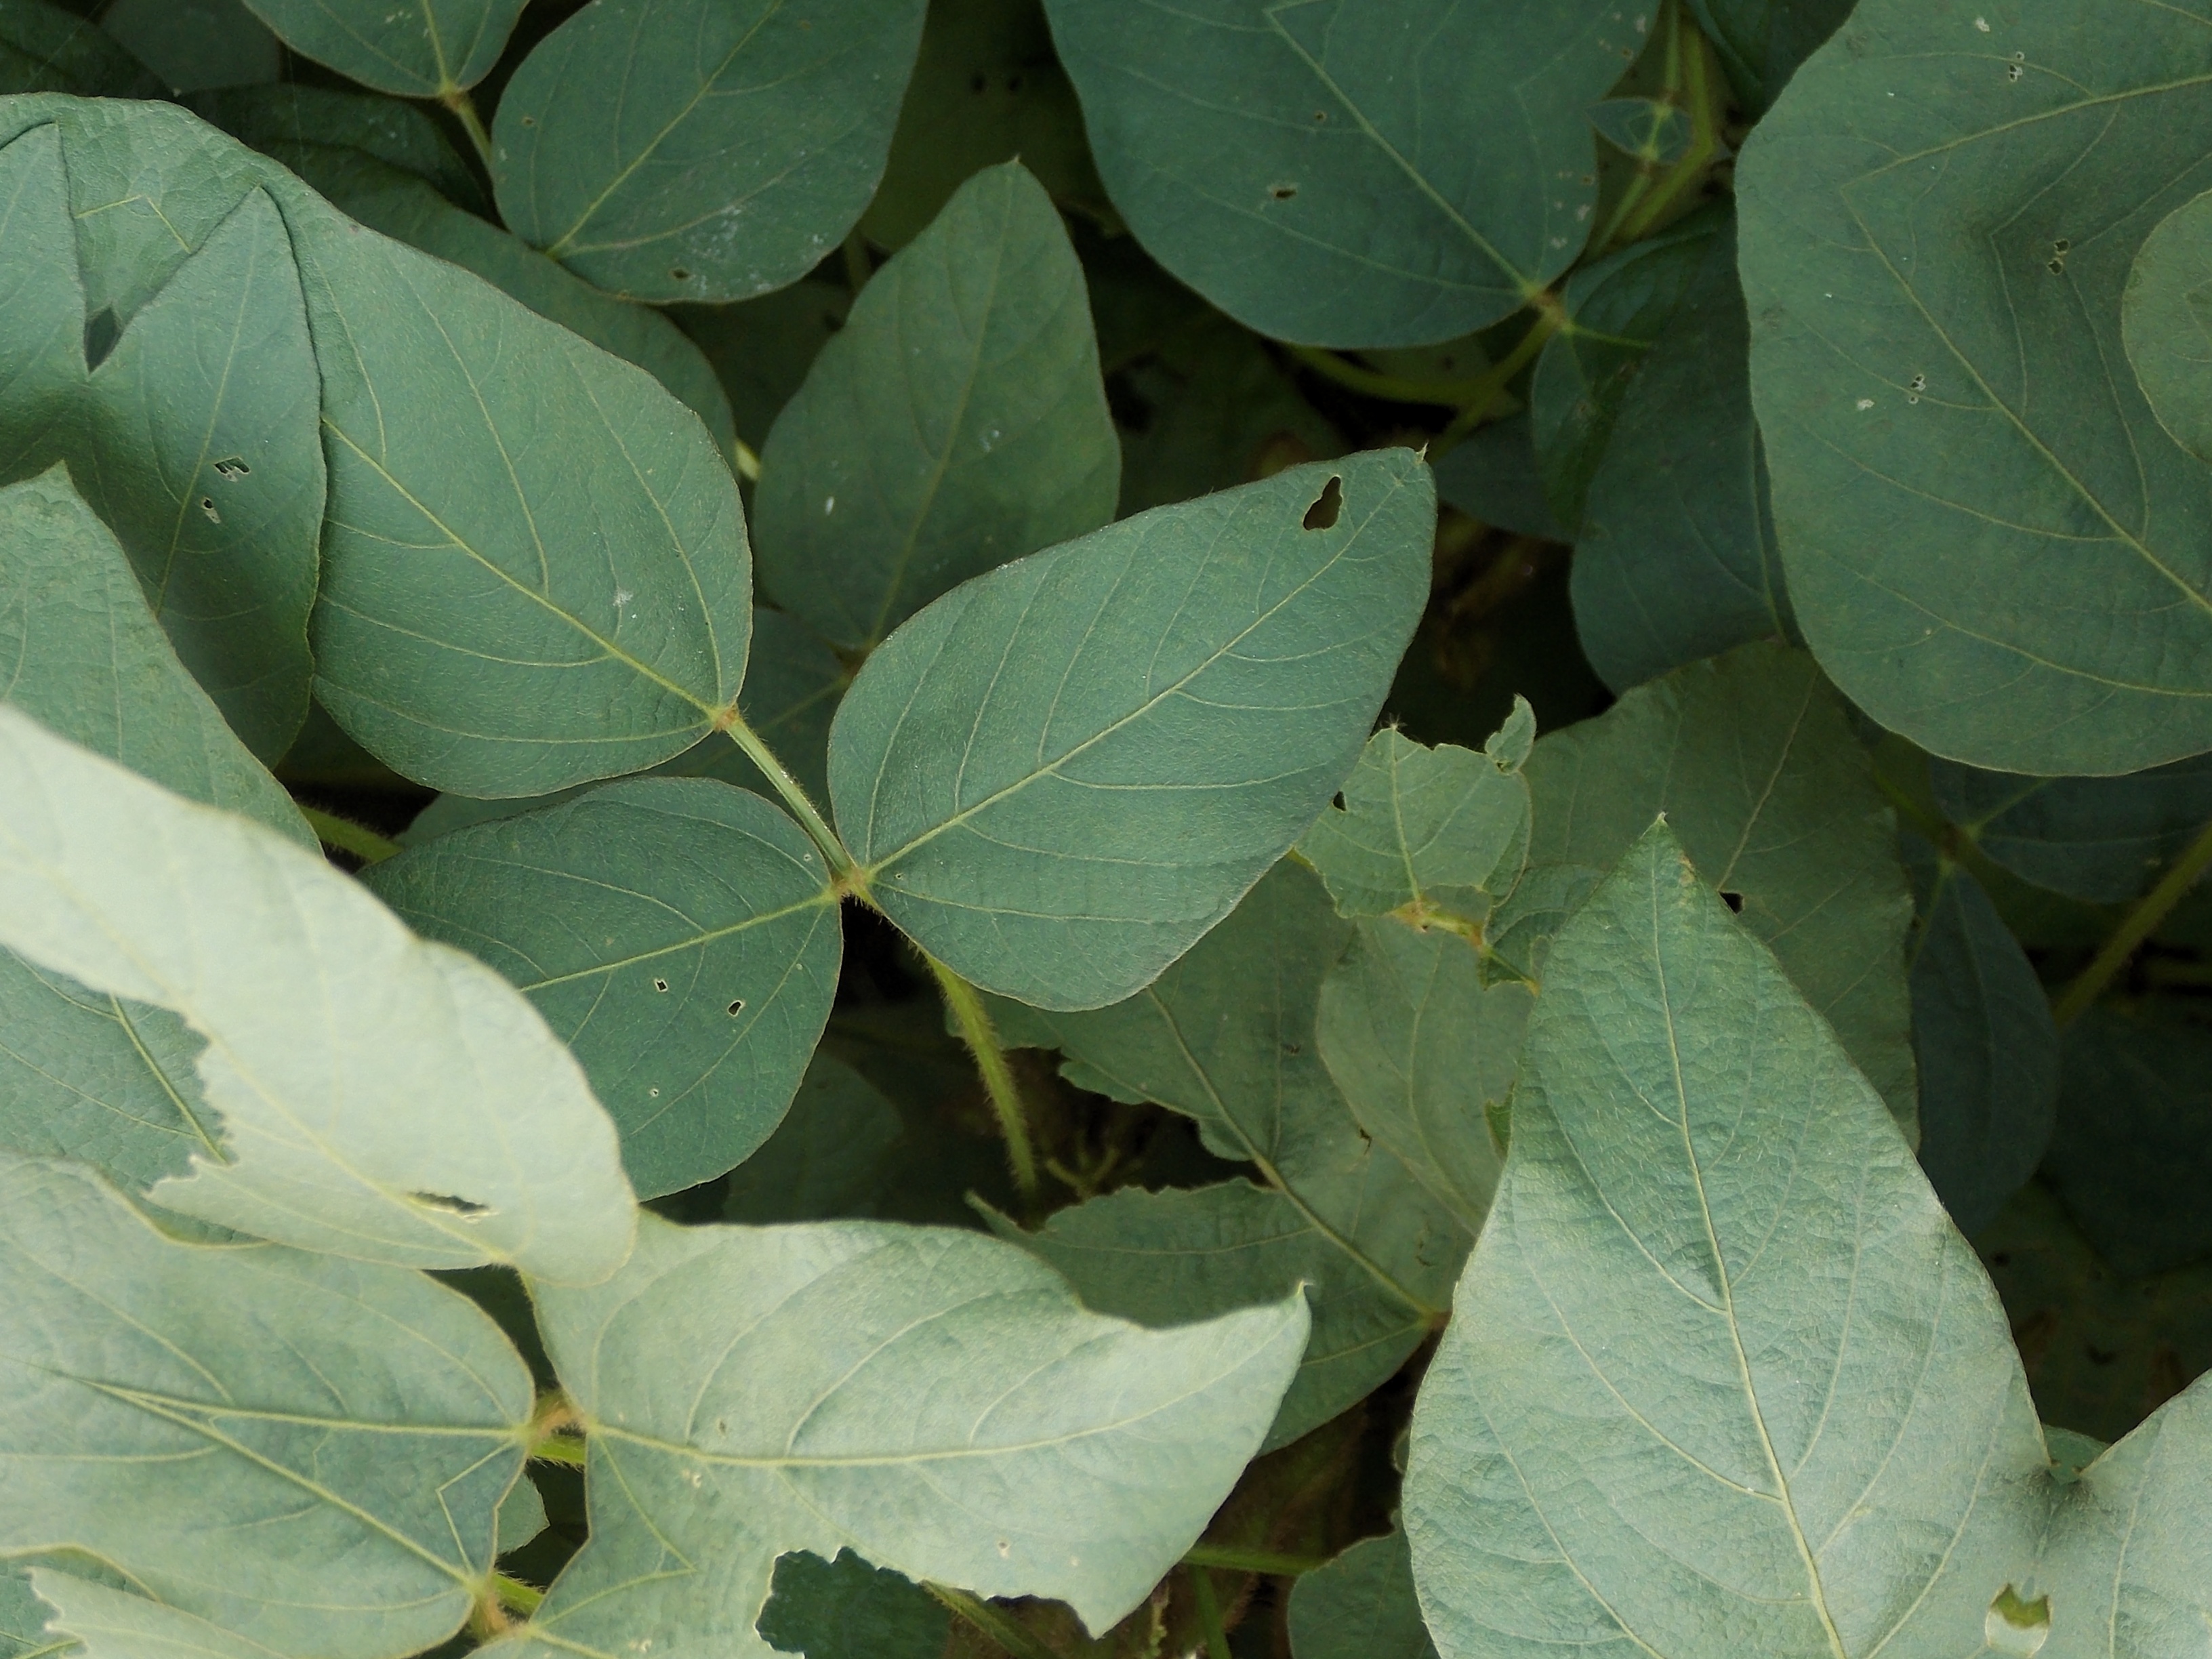
Label: Healthy